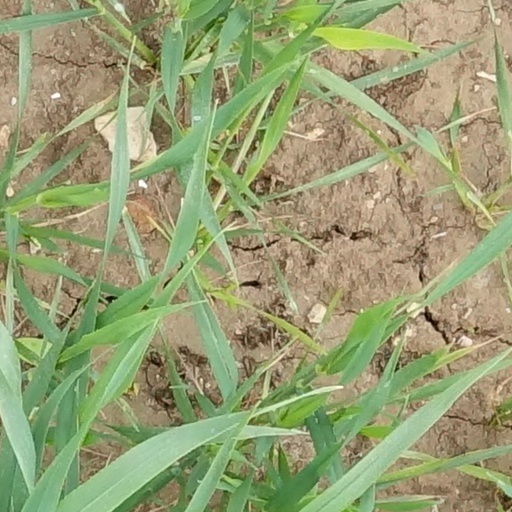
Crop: wheat